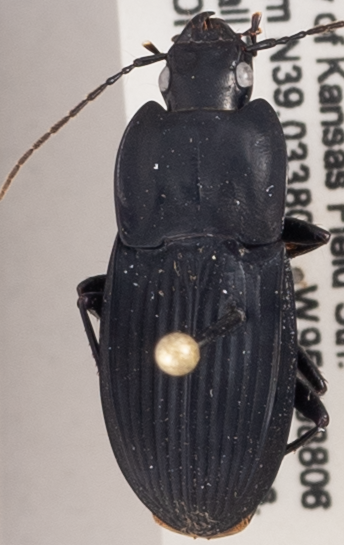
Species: Dicaelus elongatus
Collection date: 2019-05-01
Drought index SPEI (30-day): -0.25
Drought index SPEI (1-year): -0.074
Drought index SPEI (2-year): -0.018